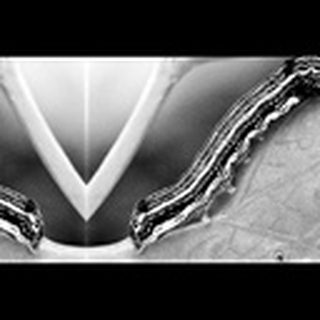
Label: cotton_army_worm